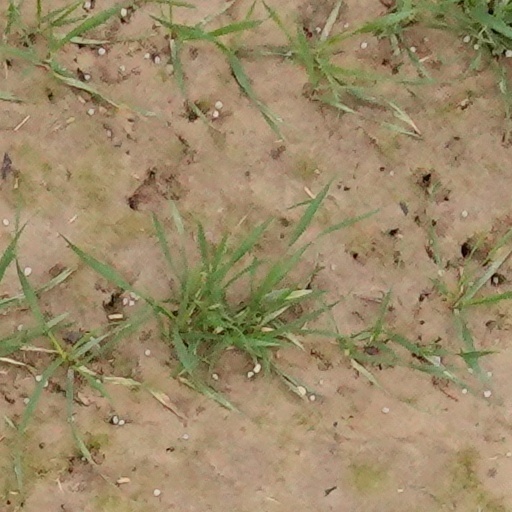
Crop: wheat